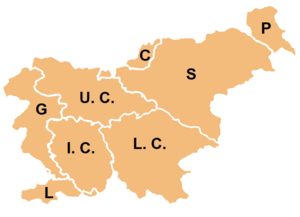
La Slovénie, en forme longue la république de Slovénie, en slovène : Slovenija et Republika Slovenija, est un pays d’Europe centrale au carrefour des principales cultures européennes. Sa capitale est Ljubljana. Le pays partage ses frontières avec l'Italie à l'ouest, l’Autriche au nord, la Hongrie à l'est-nord-est et la Croatie au sud-est. La Slovénie est également bordée par la mer Adriatique au sud-ouest. Comptant environ 2 millions d'habitants, la Slovénie est un État membre de l'Union européenne.
La Slovénie est située à la frontière entre l'Europe du sud, la mer Méditerranée et les Alpes. Les Alpes slovènes, décomposées en 3 zones, dominent la Slovénie au nord-ouest et près de la frontière autrichienne. La portion slovène de la côte adriatique s'étend sur environ 50 km de l'Italie à la Croatie.